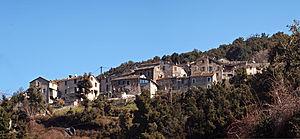
Bisinchi, Rustinu (Corse) - Vue du bas du village
Bisinchi est une commune française située dans la circonscription départementale de la Haute-Corse et le territoire de la collectivité de Corse. Le village appartient à la piève de Rostino, en Castagniccia.